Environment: real
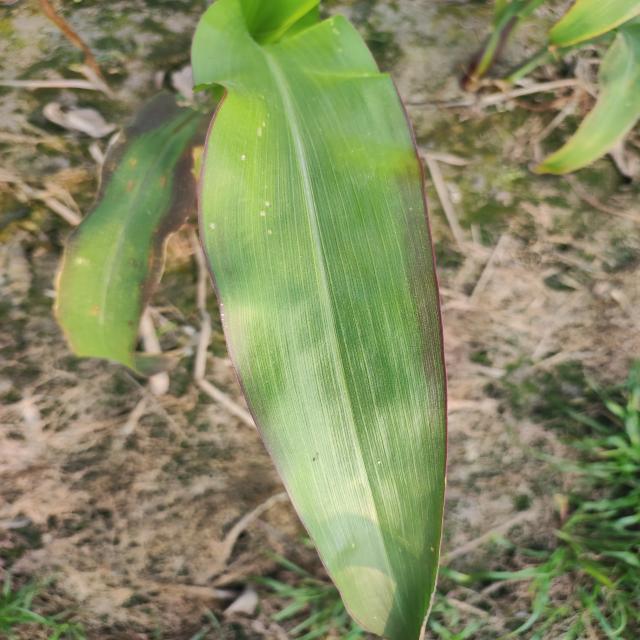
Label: phosphorus_deficiency